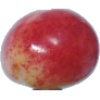
Label: cherry_rainier